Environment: real
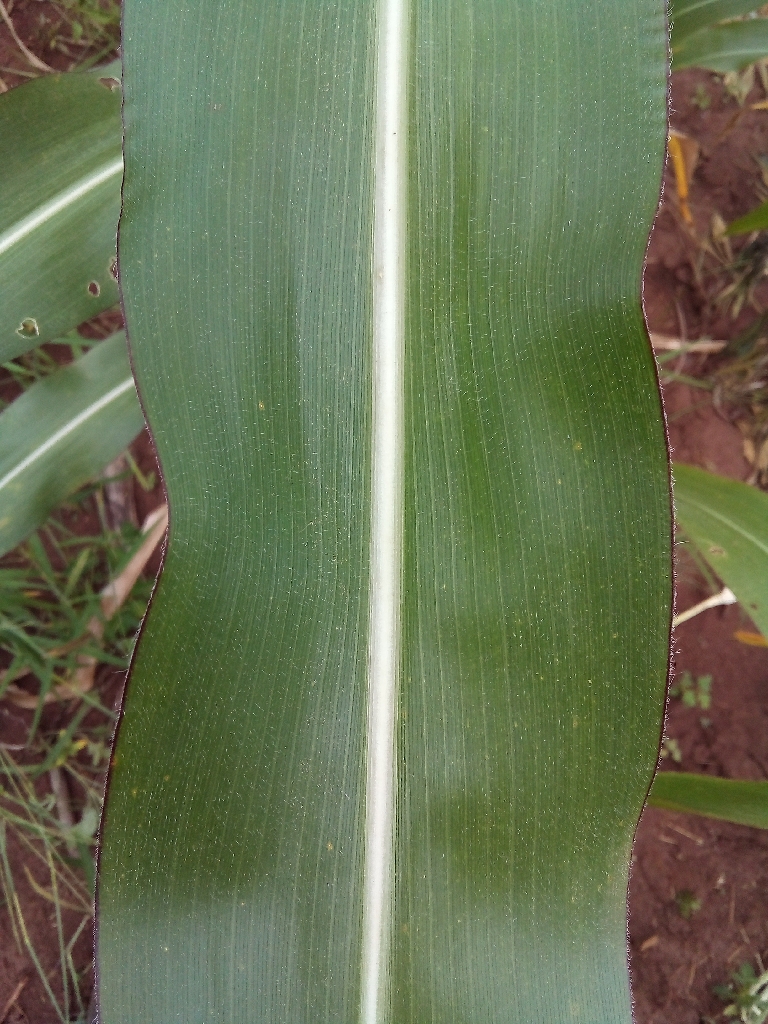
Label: healthy